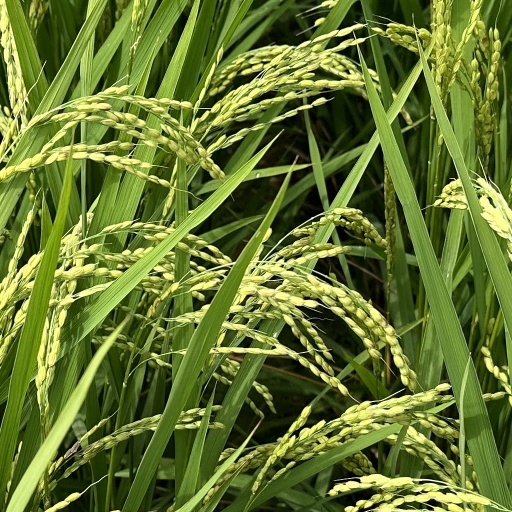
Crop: rice